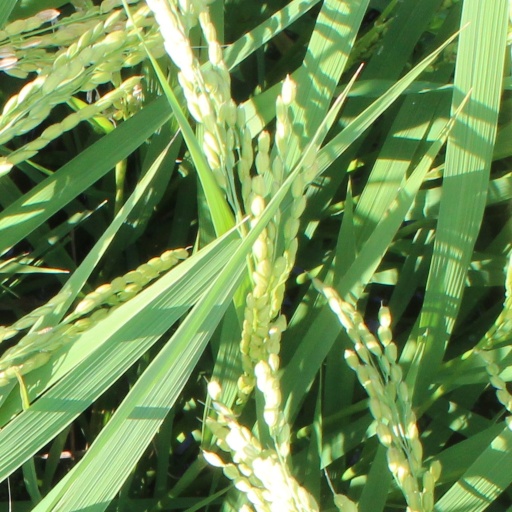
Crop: rice